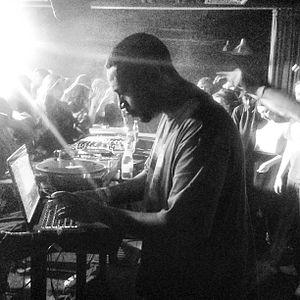
DJ Rashad, né le 9 octobre 1979 et mort le 26 avril 2014, est un compositeur et disc-jockey américain de musique électronique, originaire de Chicago. Il était connu en tant que producteur et DJ mais également en tant que pionnier du genre footwork, souvent associé au label discographique londonien Hyperdub.